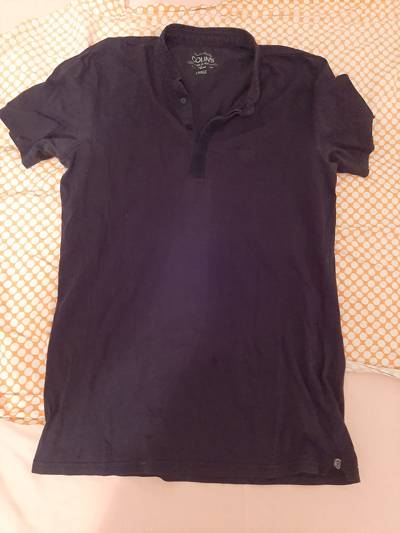
Waste category: clothes